General Congregation

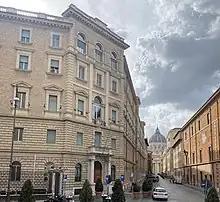
Building of the General Curia of the Jesuit order on Borgo Santo Spirito in Rome, with the dome of St. Peter's Basilica in the background

The General Congregation is an assembly of the Jesuit representatives from all parts of the world, and serves as the highest authority in the Society of Jesus. A General Congregation (GC) is always summoned on the death or resignation of the administrative head of the order, called the Superior General or Father General, to choose his successor, and it may be called at other times if circumstances warrant. A smaller congregation of worldwide representatives meets every three years to discuss internal business and to decide the need for a general congregation.